Undōkōen Station (Miyazaki)

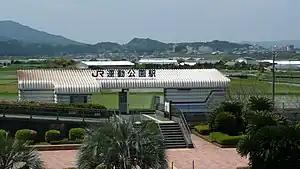
Undōkōen Station in 2008

} is a passenger railway station located in the city of Miyazaki City, Miyazaki Prefecture, Japan. It is operated by JR Kyushu and is on the Nichinan Line.